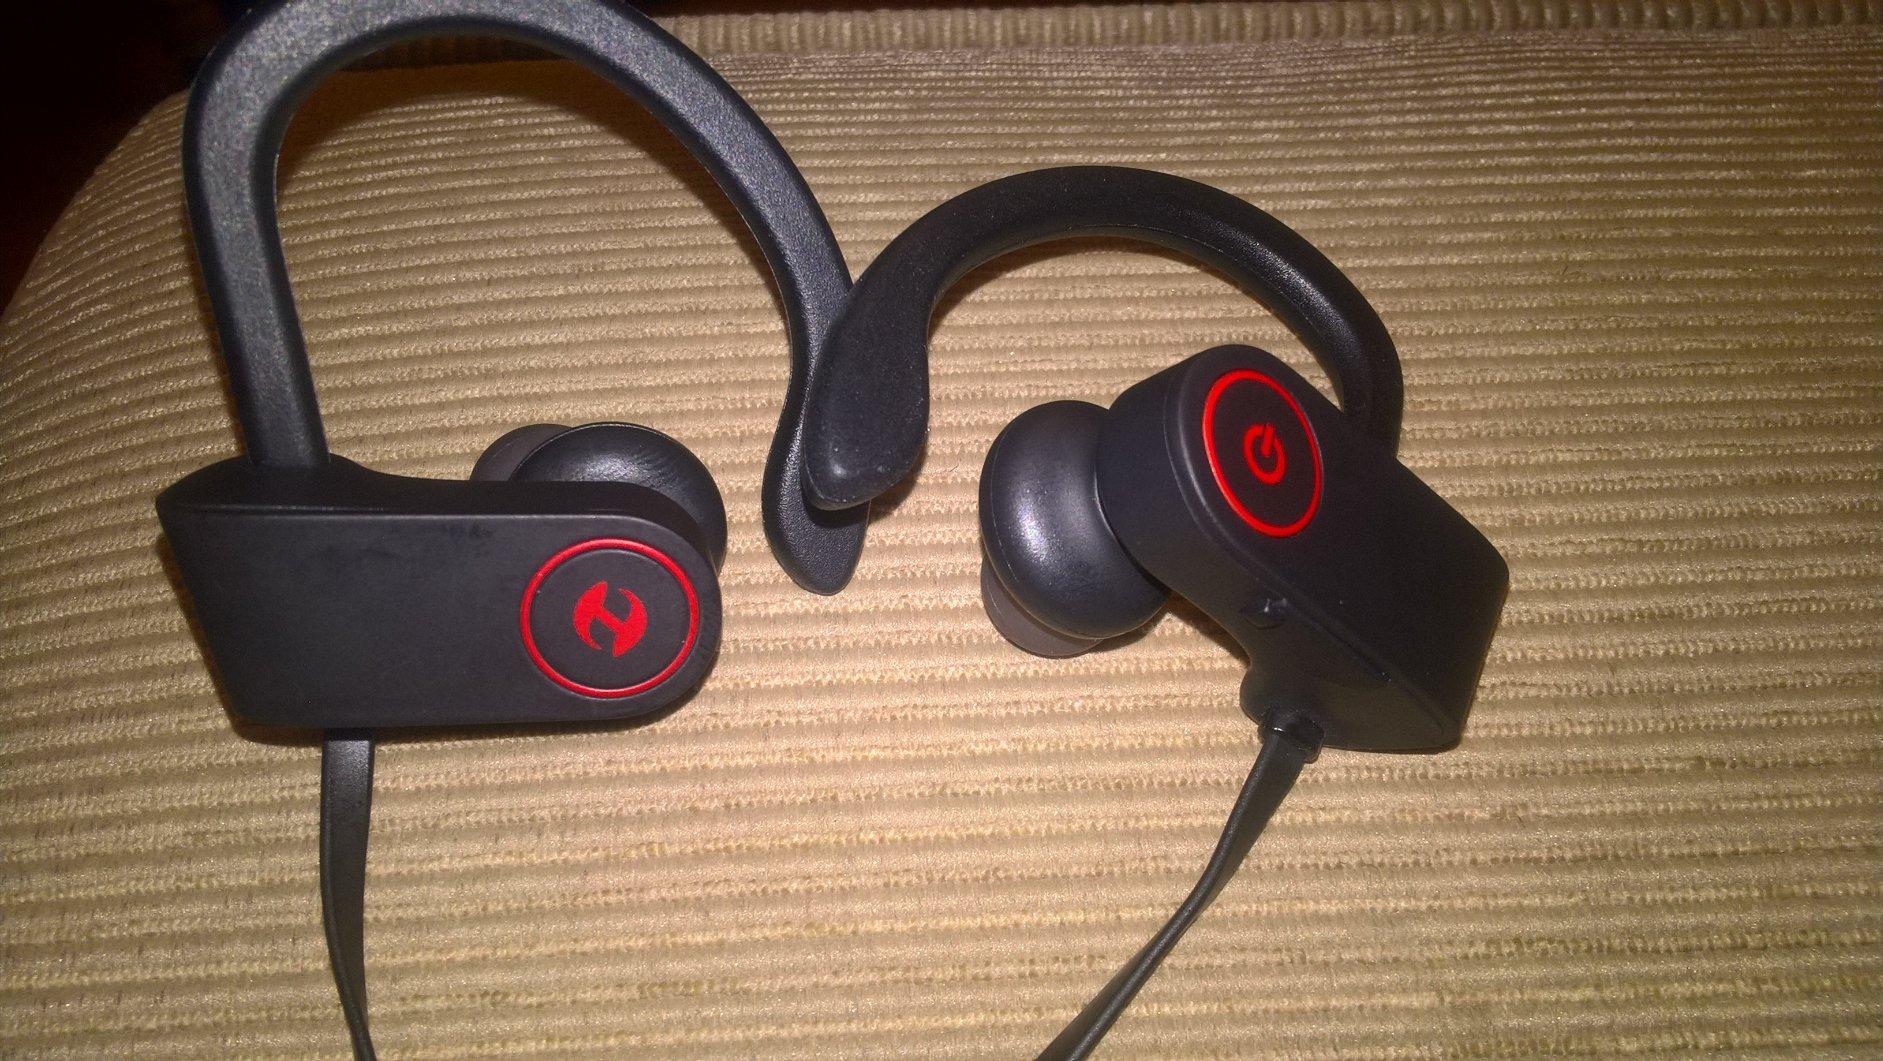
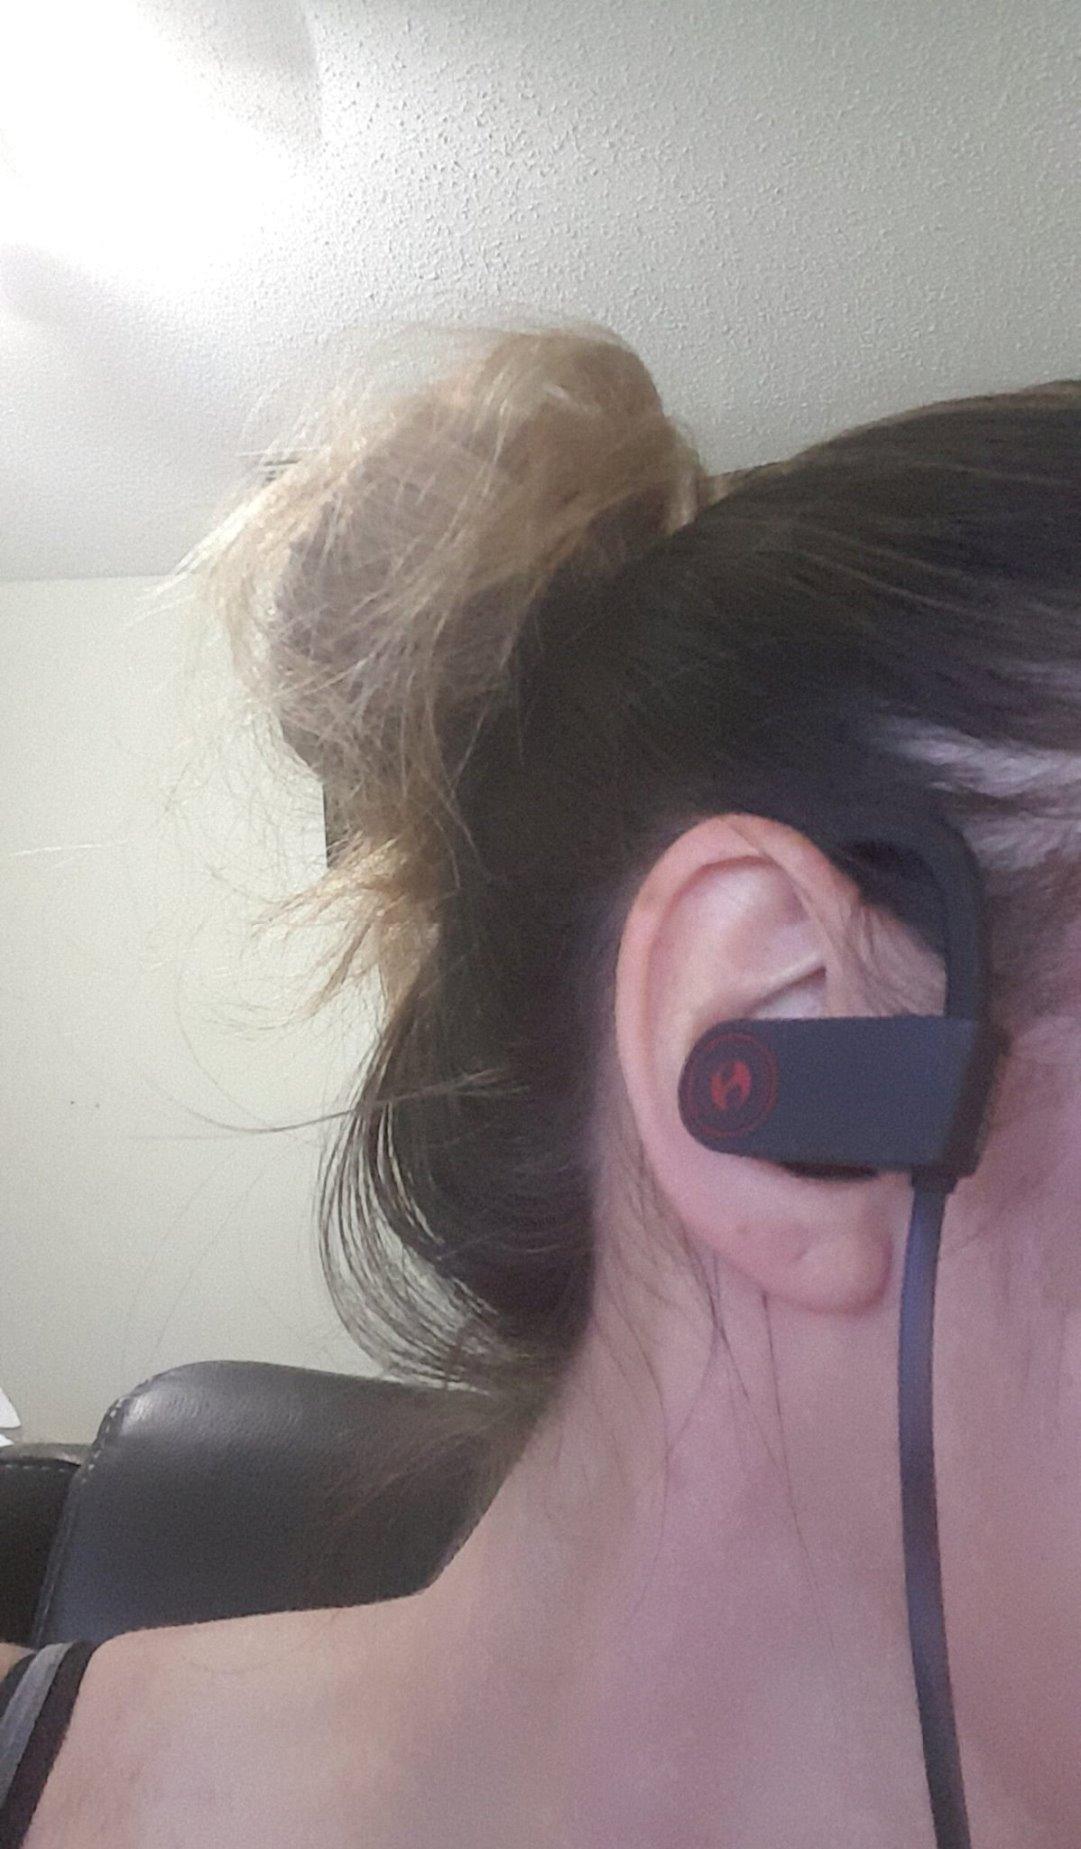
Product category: headphones
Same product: yes